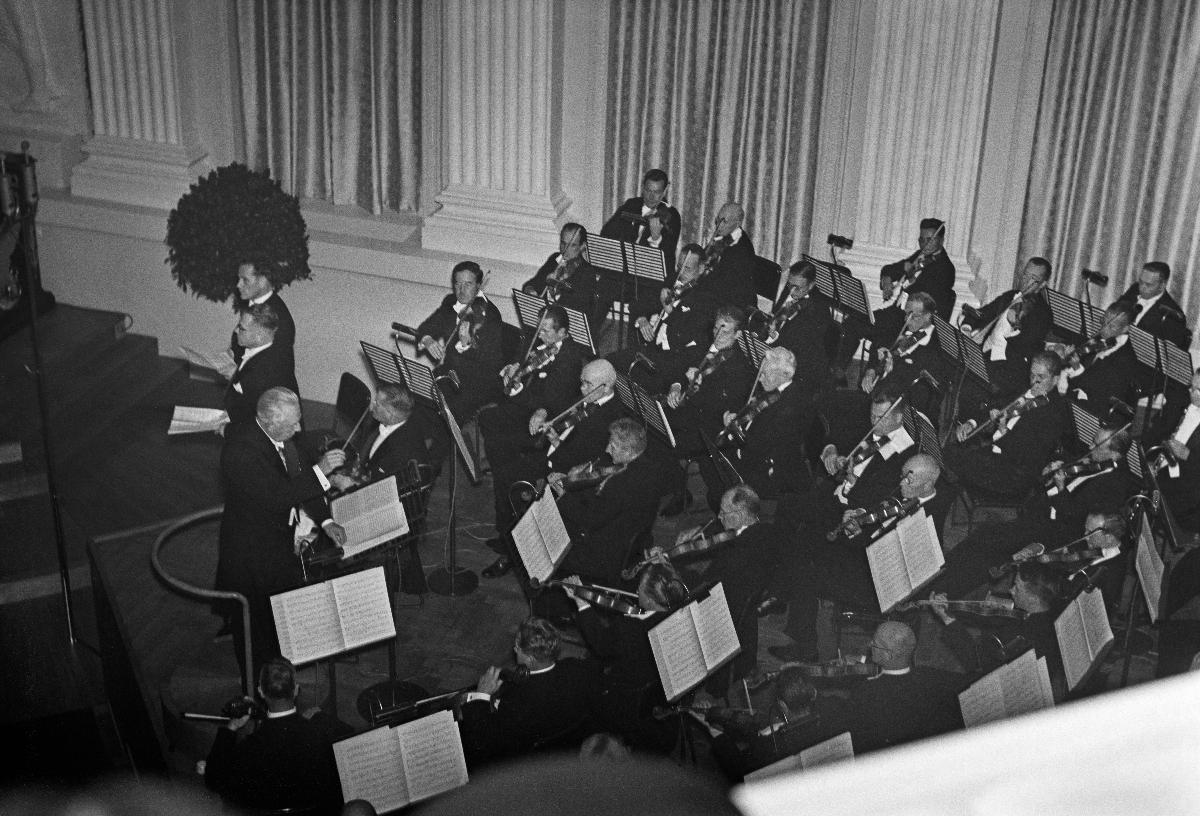
Helsingin yliopiston 300-vuotisjuhlat
Helsingfors universitets 300-årsjubileum; Tricentennial Celebrations of the University
sisällön kuvaus: Helsingin yliopiston 300-vuotisjuhlat Helsingin yliopiston juhlasalissa 4.9.1940. content description: The Helsinki university tricentennial celebrations in the Solemnity Hall of Helsinki university 4.9.1940. innehållsbeskrivning: Helsingfors universitets 300-årsjubileum i Helsingfors universitets solennitetssal 4.9.1940.
Kuvaaja: Sundström, Hugo, kuvaaja
Vuosi: 1940
Paikka: Suomi, Uusimaa, Helsinki
Aiheet: HBL; yliopistot; vuosijuhlat; orkesterit; universities; orchestras; högskolor; universitet; jubileer; fester; orkestrar; jubileums; festivities; celebrations